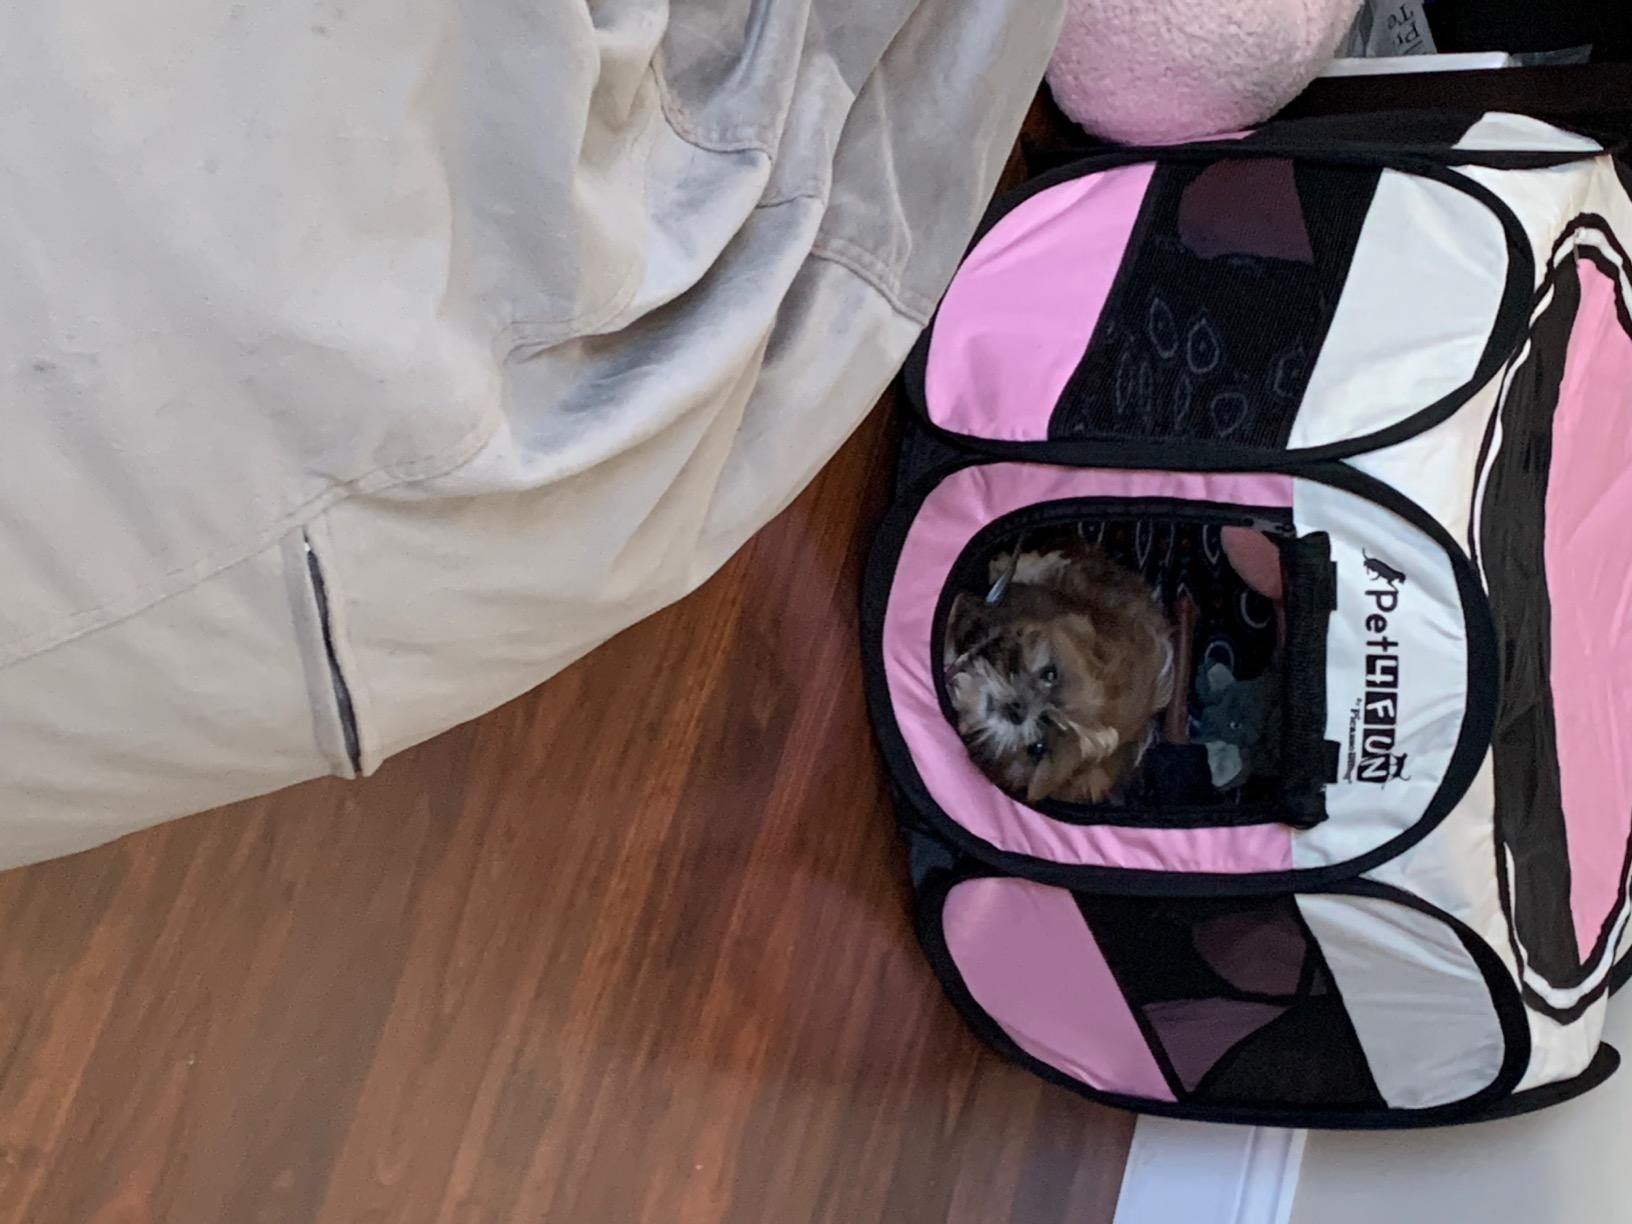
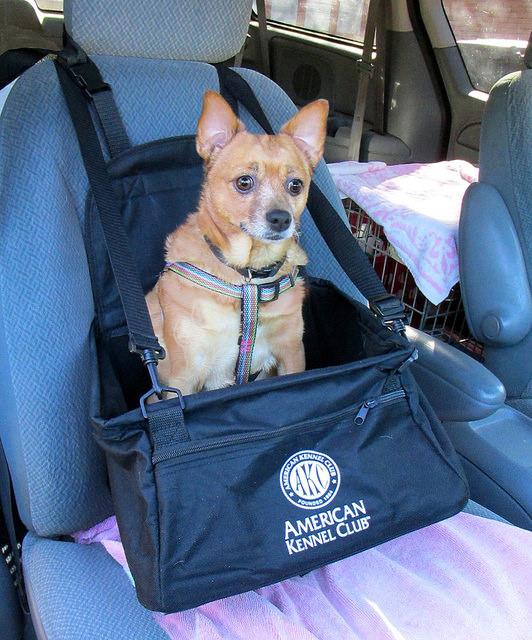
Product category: items_kennel
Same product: no